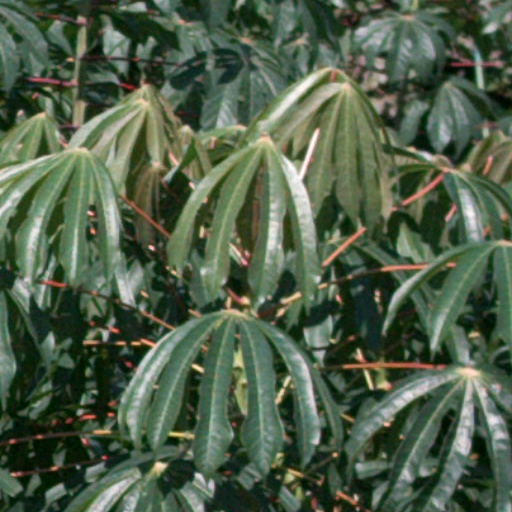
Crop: cassava